Cool Papa Bell

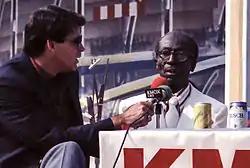
Mike Shannon interviewing James "Cool Papa" Bell in 1986.

Bell suffered a heart attack and he died at Saint Louis University Hospital on March 7, 1991; his wife Clara had died a few weeks earlier. In his honor, Dickson Street, on which he lived, was renamed James "Cool Papa" Bell Avenue. He was also inducted into the St. Louis Walk of Fame. Cool Papa Bell Drive is the road leading into the Mississippi Sports Hall of Fame and Museum in Jackson, of which he is a member. The St. Louis Cardinals have recognized Bell's contributions by erecting a bronze statue of him outside Busch Stadium along with other Hall of Fame St. Louis baseball stars, including Stan Musial, Lou Brock and Bob Gibson.